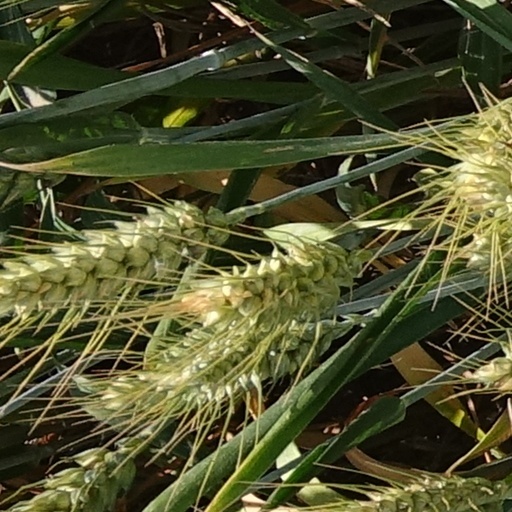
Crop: wheat